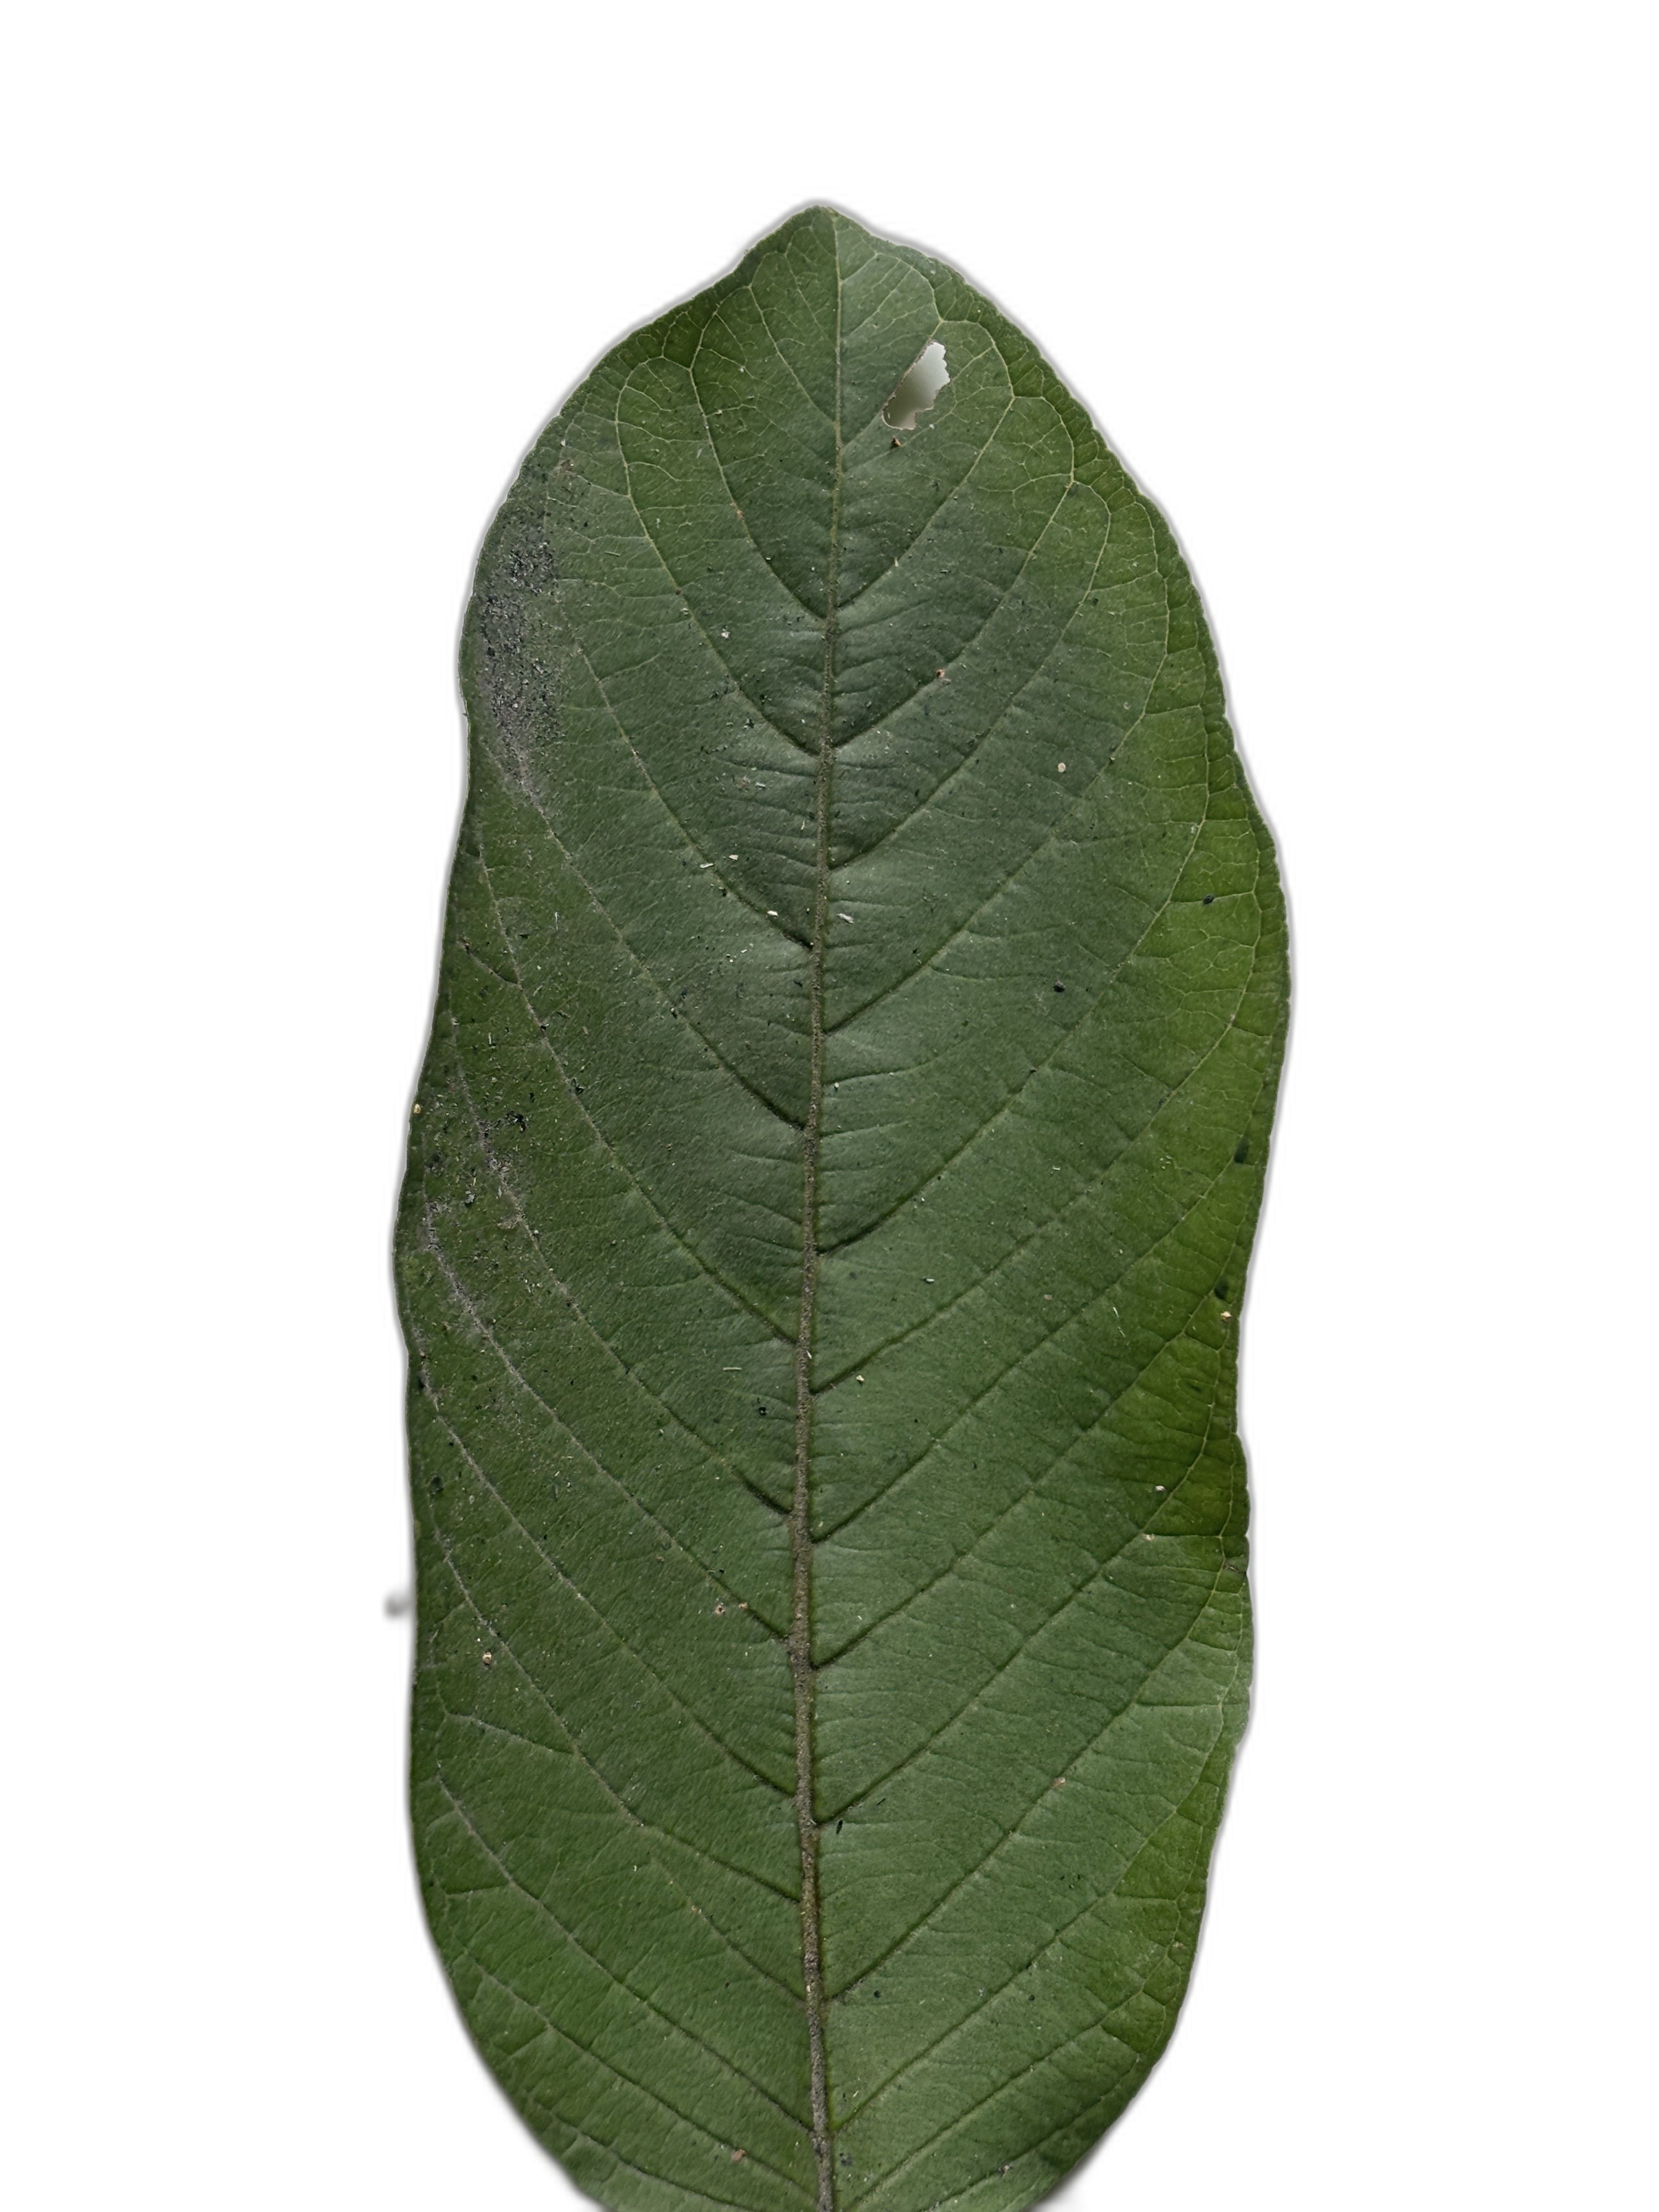
Plant part: leaf
Disease: Healthy